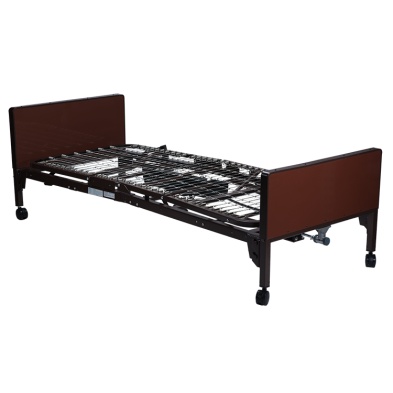
Semi Electric Homecare Bed w/ Full Rail & Dynarest Tri-Layer
Brand: US MedResources
The Dynarex Semi-Electric Homecare Bed is a heavy-duty bed frame constructed from reinforced steel for maximum durability. The head and foot position feature motorized electric adjustment for customizable patient comfort and support. Constructed from durable steel with a spring deck and split-frame design Spring deck is adjustable from 15.7"-22.8" Motor is compatible with a 9-volt battery to adjust bed position in case of power outage Universal-fit bed frame components accommodate parts from numerous manufacturers Weight capacity 450 lb. HCPC codes available for bed and bed packages Compare Dynarex Semi-Electric Homecare Bed to Delta™ Ultralight Semi-Electric Bed by Drive DeVilbiss Healthcare or the Medlite™ Bed by Medline SPECIFICATIONS Bariatric (Y/N) No Central Locking System (Y/N) No Components 10401-DK-1, 10401-BR-2, 10463, 10422 Contains Natural Rubber Latex (Y/N) No Country of Origin China Deck Height Inches 1.2 Deck Length Inches 79.4 Deck Width Inches 35 HCPCS code E0260 Product Material Main Steel Product Size Actual Weight Pounds 155 Rx Only (Y/N) No Spec Adjustable Bed Height Floor To Deck Inches 15.7-22.8 Trendelenburg (Y/N) No Unit Of Sale CS Warranty To Consumer 5 years on motor and hand control, Limited Lifetime on welds and frame, 1 year on all other parts and components Weight Capacity Pounds 450 Spec Wheel Caster Size Inches 3 " Product Dimensions 88.0" L x 36.0" W x 26.8" H Mattress Type DynaRest Tri-Layer Rail Type Full Rail DOCUMENTS & DOWNLOADS SELL SHEET USER INSTRUCTIONS
Category: Business & Industrial > Medical > Medical Furniture > Homecare & Hospital Beds > Semi-Electric Beds